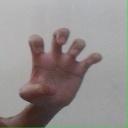
अक्षर: झ